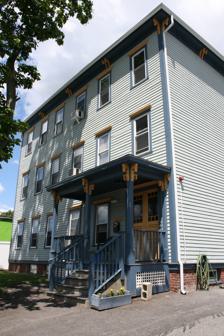
Building: Catherine Ahern Three-Decker
Country: United States of America
Year built: 1888
United States historic place Catherine Ahern Three-Decker U.S. National Register of Historic Places Show map of Massachusetts Show map of the United States Location 215 Cambridge St., Worcester, Massachusetts Coordinates 42°14′37″N 71°49′20″W / 42.24361°N 71.82222°W / 42.24361; -71.82222 Built 1888 Architectural style Italianate MPS Worcester Three-Deckers TR NRHP reference No. 89002392 Added to NRHP February 9, 1990 The Catherine Ahern Three-Decker is a historic triple decker in Worcester, Massachusetts .  It is a well-preserved example of a triple-decker that predates the popularity of that building type.  Built in 1888, it has Italianate design details, including a low pitch hipped roof, and a decorated porch sheltering the front door.  It is unusual in that its long side faces the street.  Its first documented owner was Catherine Ahern. The building was listed on the National Register of Historic Places in 1990. See also National Register of Historic Places listings in southwestern Worcester, Massachusetts National Register of Historic Places listings in Worcester County, Massachusetts References